Liễu Hạnh

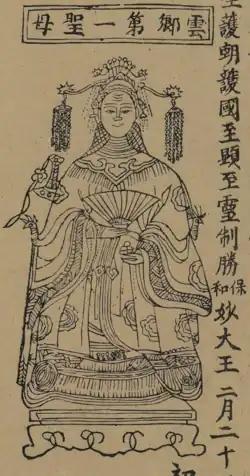
Vân Hương Đệ Nhất Thánh Mẫu 雲鄉第一聖母 depicted in Mechanics and Crafts of the People of Annam. Also known as Princess Liễu Hạnh ("Liễu Hạnh Công chúa", 柳杏公主)

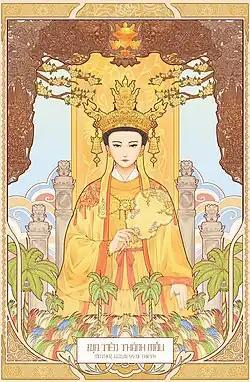
Painting of Mother Goddess Liễu Hạnh, who is titled as the Second Mother Goddess of Earth in the Four Palaces denomination, Mother Goddess religion. This painting is from the project Divine Portraits by Four Palaces - Tứ Phủ.

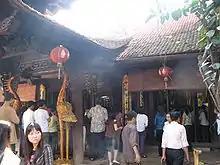

Princess Liễu Hạnh (chữ Hán: 柳杏公主) is one of The Four Immortals in Vietnamese folk religion, and also a leading figure in the Four Palaces belief of the Đạo Mẫu, in which she governs the Earth realm and represents the Heaven realm on behalf of Mẫu Cửu Trùng Thiên.